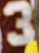
Number: 3